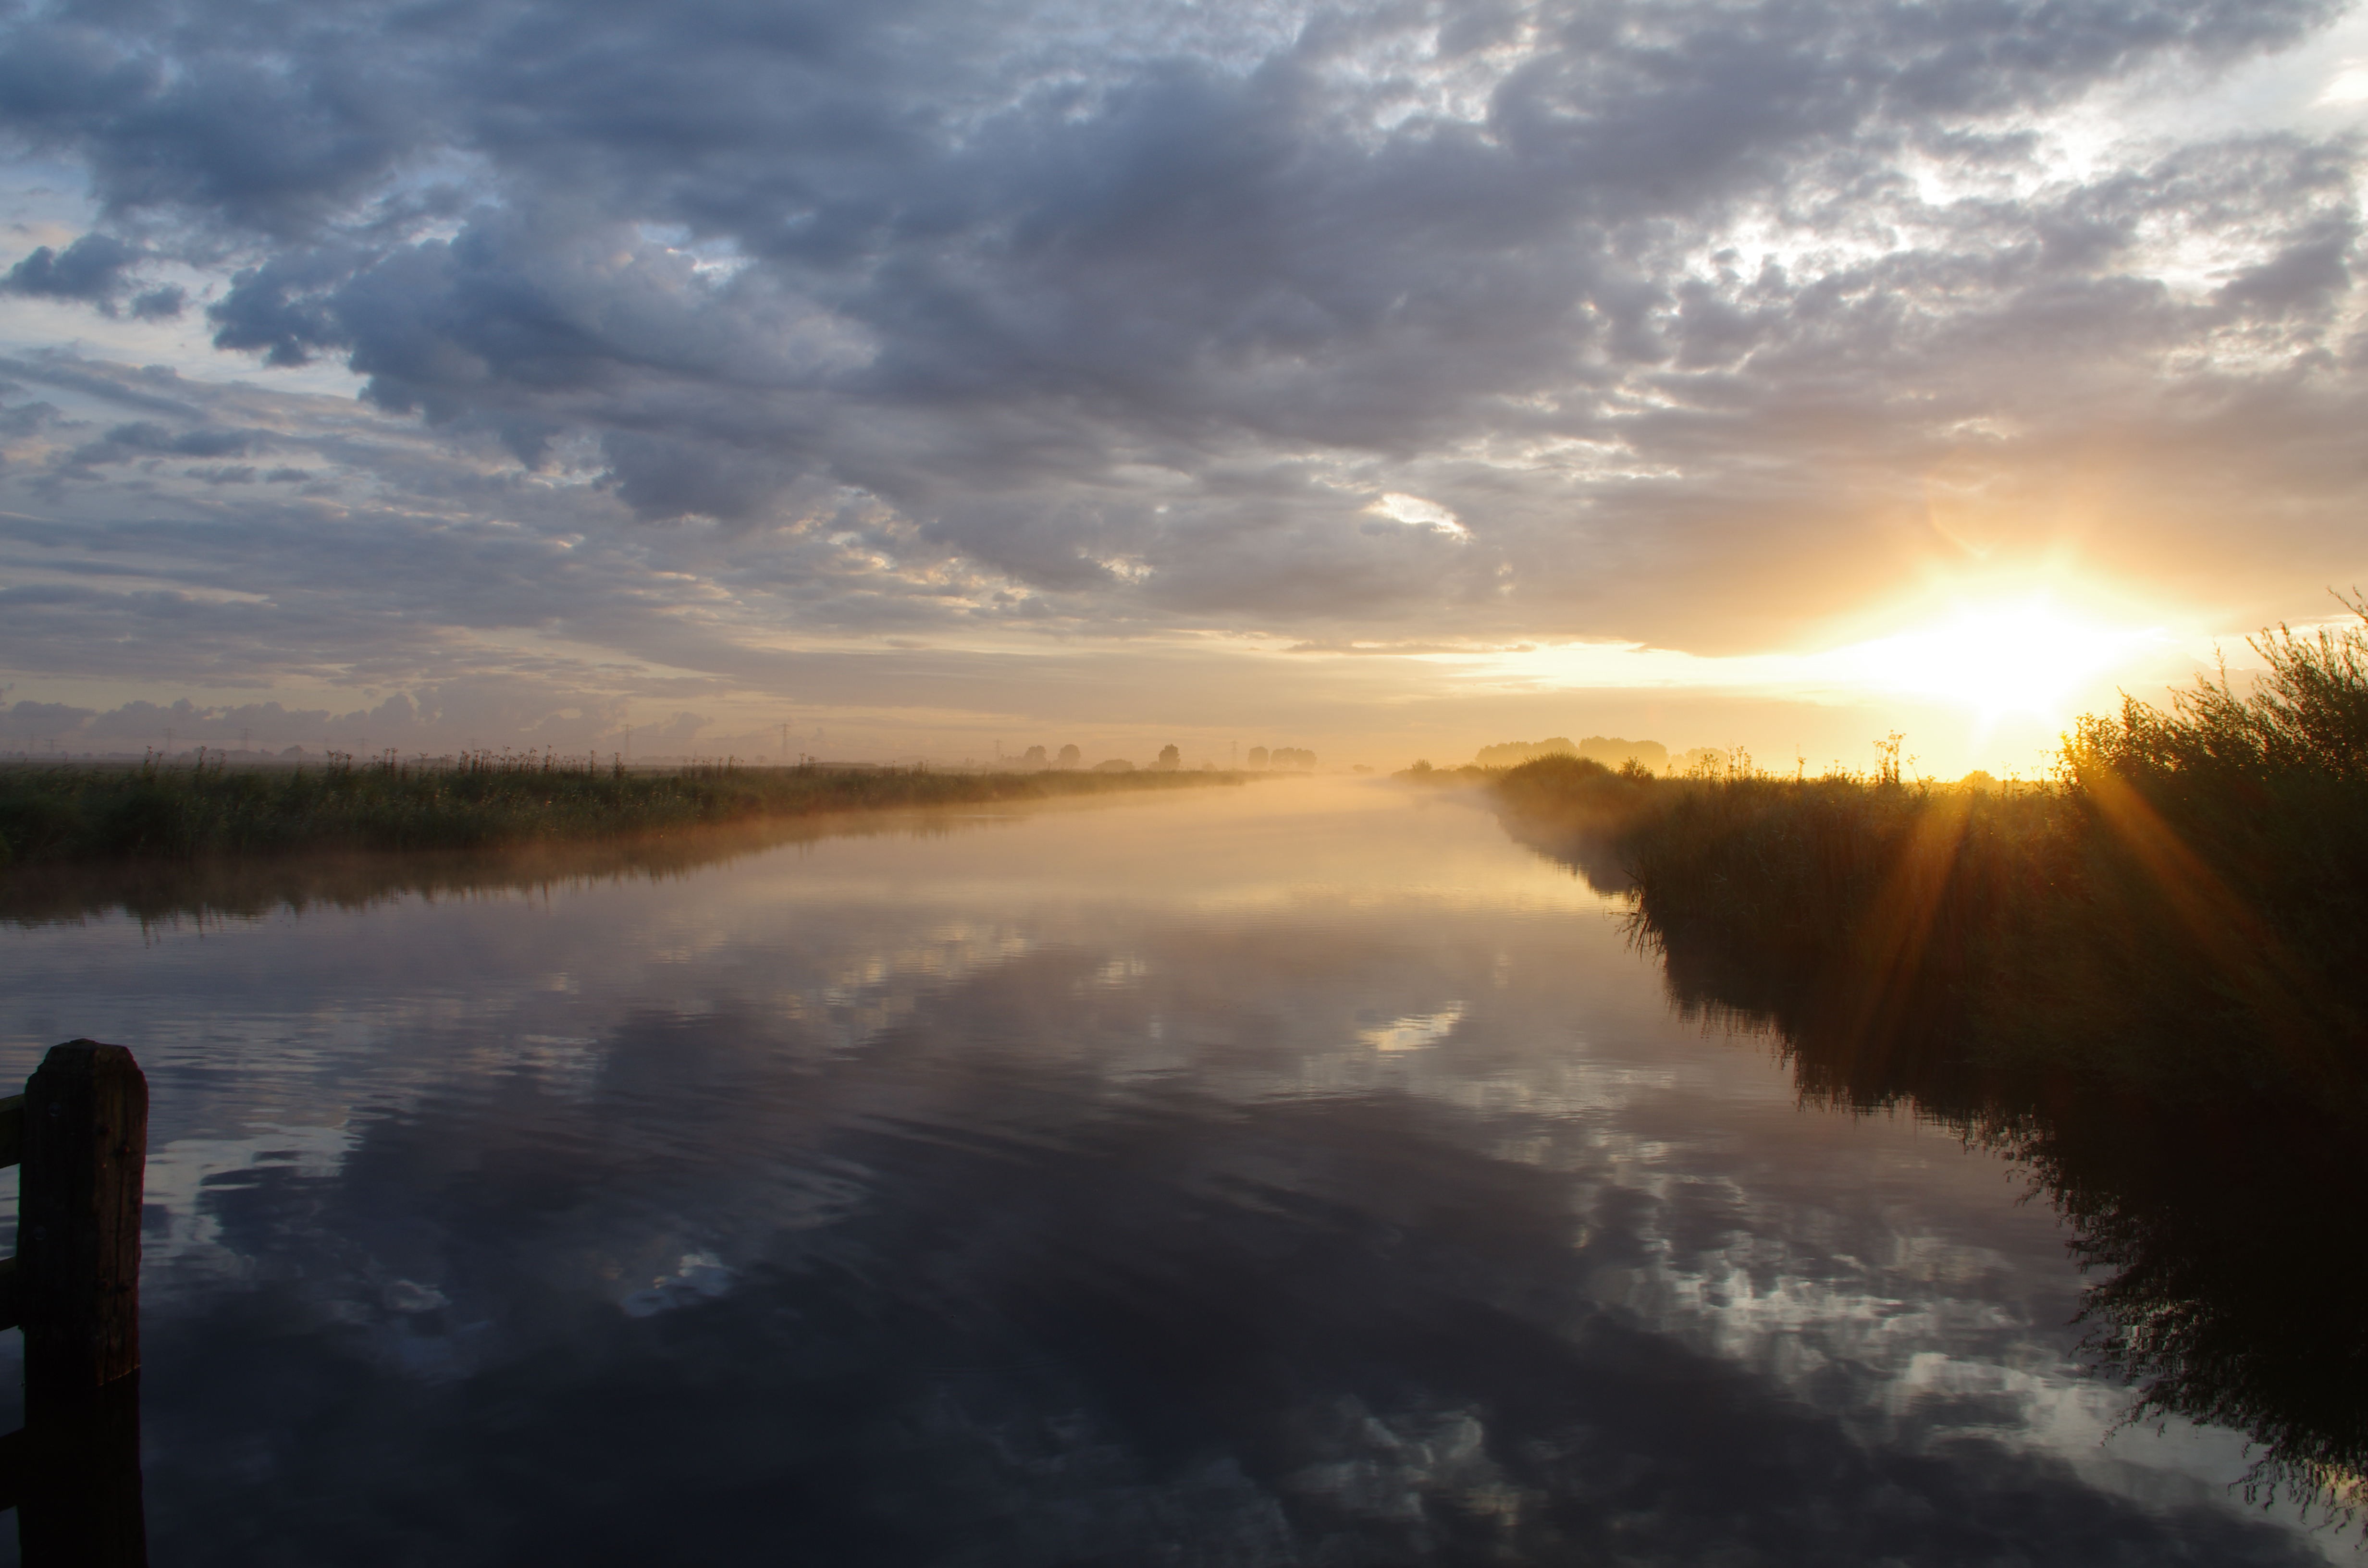
sea, coast, water, nature, outdoor, horizon, cloud, sky, sun, sunrise, sunset, mist, sunlight, morning, lake, dawn, atmosphere, river, dusk, environment, evening, reflection, tranquil, scenic, weather, cloudscape, outdoors, holland, clouds, scene, channel, loch, friesland, meteorology, atmospheric phenomenon